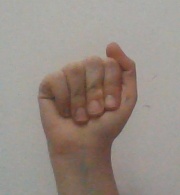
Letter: saad